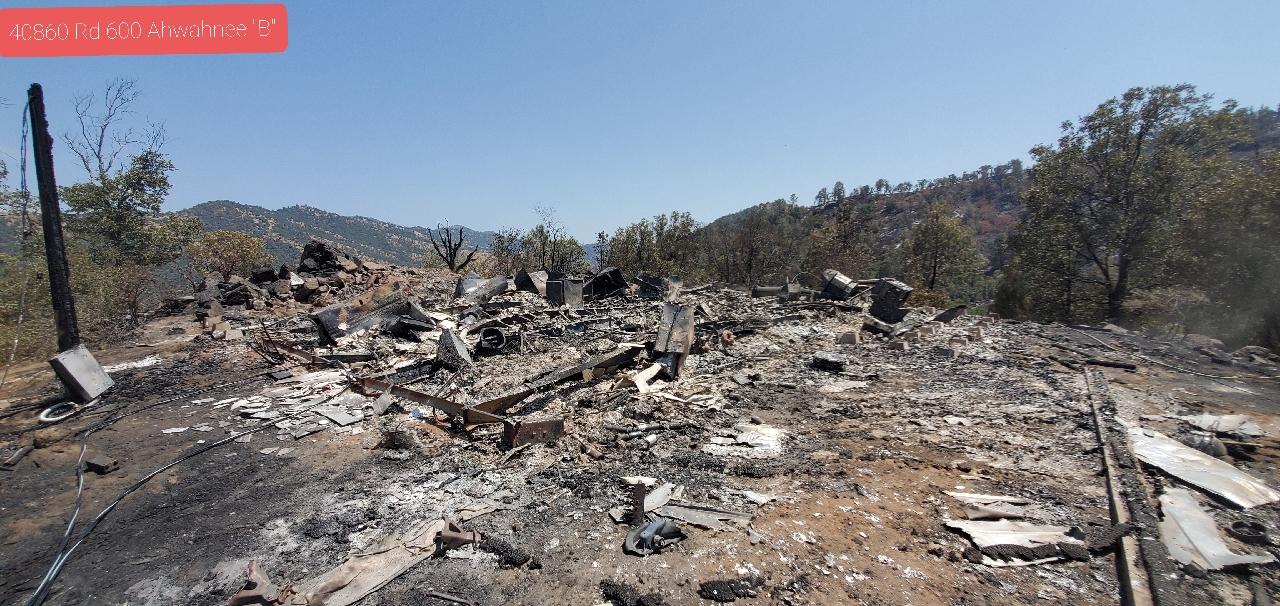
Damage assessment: destroyed